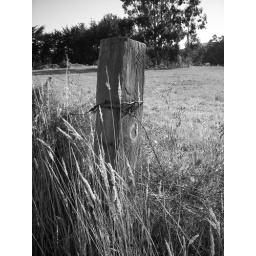
Fence Post in Point Reyes, CA taken in black and white